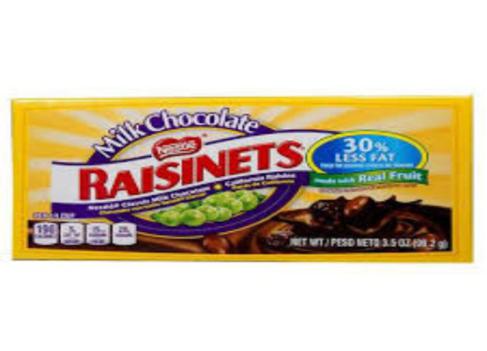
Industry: Food